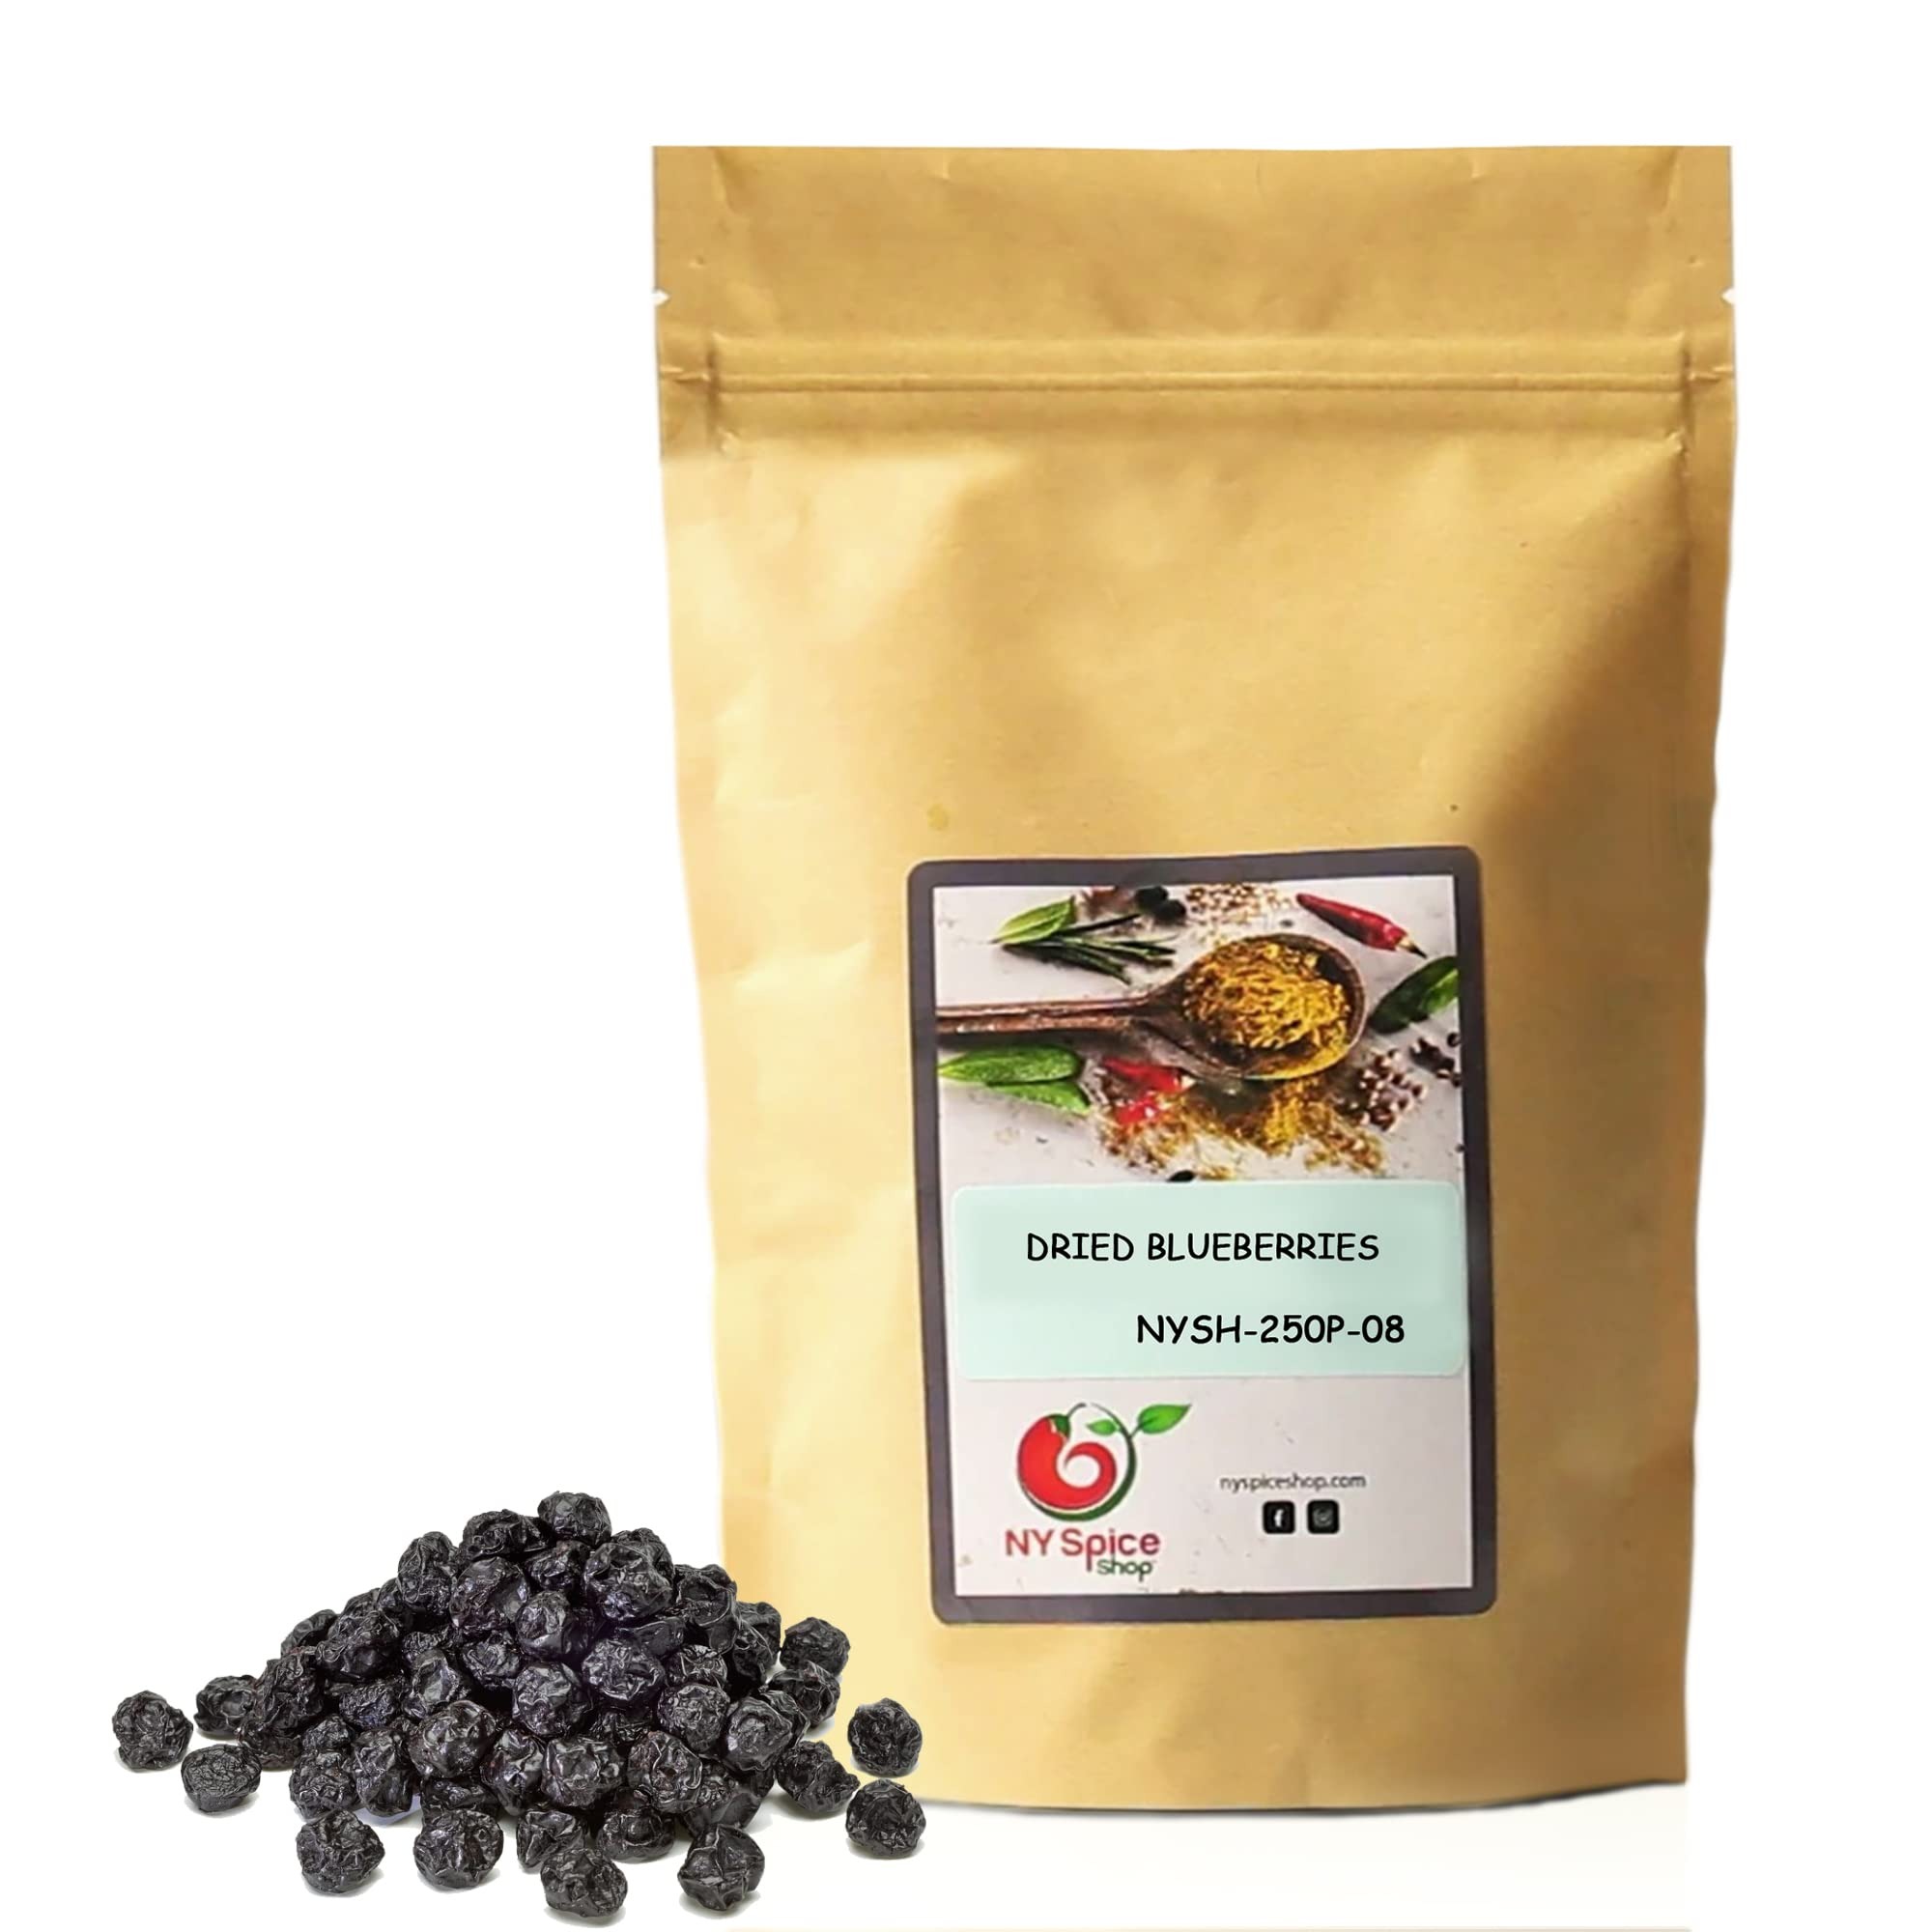
Item Name: NY SPICE SHOP Whole Dried Blueberries - 16 Ounces Dried Blueberries - Blue Berries Fruit - Dehydrated Blueberries Fresh Dried Blueberries Bulk, Blueberry Raisins - Dry Fruits, Dried Blueberries,
Bullet Point 1: INGREDIENTS LIST OF DRIED BLUEBERRIES - Natural Blueberries Packaged in the same facility as peanuts, tree nuts, soy, and milk products.
Bullet Point 2: HEALTHY FOOD, ALL NATURAL, VEGAN, KOSHER - NY SPICE SHOP as dedicated to food therapy and the use of natural ingredients to enhance the quality of human life. NY SPICE SHOP has selected the best dried blueberries to bring you delicious snacks for people on the go. They’re popular ingredients for soups and stews, as well as for tarts, cheesecakes, muffins, and other desserts.
Bullet Point 3: GREAT HEALTHY SNACK DRIED SNACK - Non-GMO, No Trans-fats, No chemicals, No preservatives, nothing artificial added! All Natural dried blueberries. The tiny, sweet dehydrated berries are also fun to eat. They make a good snack on their own. They are also easy to sprinkle on salads and on sweet or savory dishes. Their bright color makes simple food presentations more appealing.
Bullet Point 4: DRIED BLUEBERRIES - BLUE BERRIES FRUIT - Rich, piquant, and stimulating in flavor, our dried blueberries will delight you on a variety of occasions! Dehydrated, these fruits are condensed into tight, somewhat wrinkled spheres. Boasting a powerful, sharp aroma, the scent of these blueberries will breathe new life into your kitchen. An excellent snack straight from the bag or as a topping for yogurt, granola, baked goods and salads.
Bullet Point 5: DRY FRUITS, DRIED BLUEBERRIES - Upon consumption, each dried berry will set your mouth awash in a tantalizing rush of flavor. Along with their flavor, these fruits contain high amounts of vitamins C and K and are rich in antioxidants. Surprise your taste buds with NY Spice Shop’s delicious dried blueberries! The perfect way to preserve food, these dried blueberries last for months!
Product Description: <b>DRIED BLUEBERRIES ARE A SWEET, NUTRITIOUS AND A WILDLY POPULAR SNACK, IT IS HIGH IN FIBER AND FULL OF OTHER VITAMINS AND MINERALS SUCH AS VITAMIN C, VITAMIN K AND POTASSIUM.<br><br> NATURAL DRIED BLUEBERRIES ARE A CHEWY TREAT MADE SIMPLY FROM REAL BLUEBERRIES AND NOTHING ELSE. THEY ARE DRIED AT THE PEAK OF FRESHNESS SO THAT YOU CAN ENJOY THE REFRESHING TASTE OF BLUEBERRIES ALL YEAR LONG. <br><br> TRY ADDING THIS BERRY MIX TO BAKED GOODS FOR AN EXTRA SWEET AND FRUITY TREAT! <br><br> APPLICATION IDEAS: </b><br><br> <li>Cereal, nut clusters, trail mixes, snack packs, muffin or bread mix, crackers, baked items, toppings, confectionery treats. <br><br> <li>It’s perfect for your office drawer, or your kid’s lunch box and road trips and for your sweet cravings! <br><br> <li>Dried Mixed Berries Is Made From Deliciously Sweet, Fresh Berries. <br><br> <li>Dried Blueberries make an excellent snack, but can be used for many of your daily cooking and baking purposes. <br><br> <li>You can make a smoothie by blending dried blueberries and a banana with your choice of milk or add blueberries to hot oatmeal. <br><br> <li>This Mix Is a Combination of Dried Blueberries, Strawberries, Cranberries and Cherries and Makes This Mix the Perfect Healthy Snack At Any Time of Day. <br><br> <li>A nutritional powerhouse, organic blueberries are also loaded with antioxidants, dietary fiber, and vitamins. <br><br> <li>They are all delicious added to muffins, scones, pancakes, and other baked treats. <br><br> <li>Our conveniently packed unsweetened dried blueberries can be enjoyed in so many ways. <br><br> <li>Blueberries have a sweet and succulent flavor, and are loaded with antioxidants. <br><br> <li>NY SPICE SHOP blueberries are a sensible snack to help you get though the day. <br><br> <b>OUR ORGANIC NATURAL DRIED BLUEBERRIES FROM OREGON CONTAIN NO ADDED SUGAR. NATURALLY SWEET AND DELICIOUS, THESE ARE SOME OF THE BEST ORGANIC DRIED BLUEBERRIES WE’VE EVER TASTED. </b>
Value: 16.0
Unit: Ounce

Price: 34.49